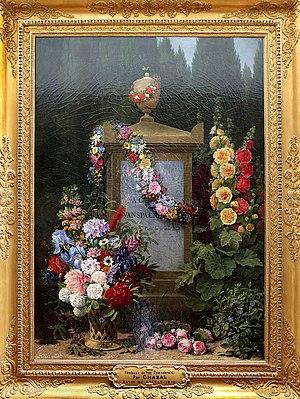
Antoine Chazal, Tombeau de Gérard Van Spaendonck (1830), huile sur toile. Photo prise au musée «
Antoine Chazal, né à Paris le 8 novembre 1793 et mort dans la même ville le 12 août 1854, est un peintre et graveur français.